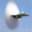
Label: airplane